SM UB-17

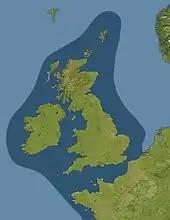
The German war zone for the first submarine offensive.

On 18 July, Wenninger torpedoed the British tanker "Batoum" just off the Southwold lighthouse. Despite the loss of six men, "Batoum"s crew was able to beach the ship, listed as . Early the next month, on 6 August, Wenninger and "UB-17" sank four British fishing vessels while patrolling in the Yarmouth–Lowestoft area. All four of the sunken ships were smacks—sailing vessels traditionally rigged with red ochre sails—which were stopped, boarded by crewmen from "UB-17", and sunk with explosives.